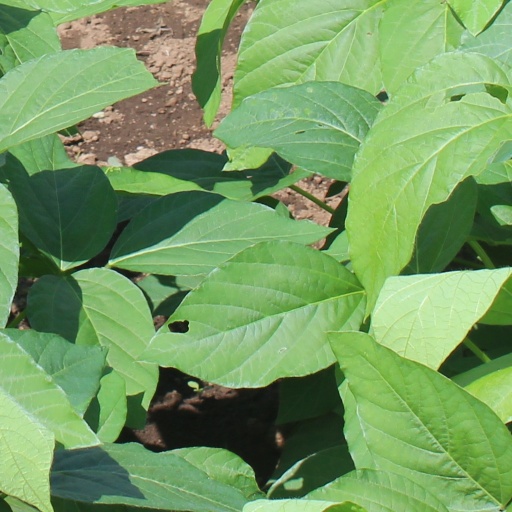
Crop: soybean